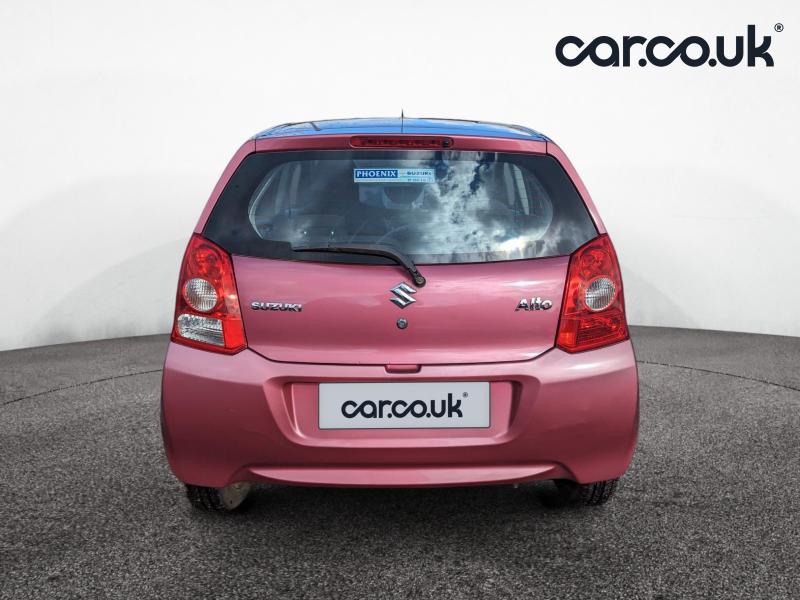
Aucun dommage détecté.
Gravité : aucun